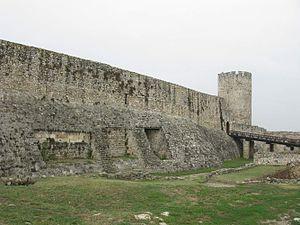
La forteresse de Belgrade est située dans le parc de Kalemegdan à Belgrade, la capitale de la Serbie. En raison de son importance, elle figure sur la liste des monuments culturels d'importance exceptionnelle de la République de Serbie et sur la liste des biens culturels de la Ville de Belgrade.
La Legio IIII Flavia Felix, fut une légion de l’armée romaine reconstituée en 70 par l’empereur Vespasien pour remplacer la Legio IIII Macedonica créée sous Jules César en 48 av. J.-C. mais dissoute par le même Vespasien, probablement parce qu’elle avait soutenu son rival Vitellius en 68/69. De la même façon, la XVI Gallica fut dissoute et reconstituée sous le nom de XVI Flavia Firma.